Linum

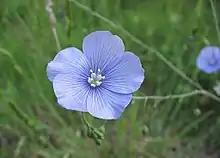
"Linum narbonense"

The flowers of most species are blue or yellow, rarely red, white, or pink, and some are heterostylous. There is an average of 6 to 10 seeds per boll.